James A. Hughes

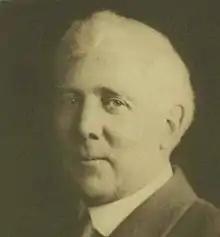
"Frontispiece of 1930's James A. Hughes, Late a Representative"

James Anthony Hughes (February 27, 1861March 2, 1930) was a member of the United States House of Representatives from the state of West Virginia.